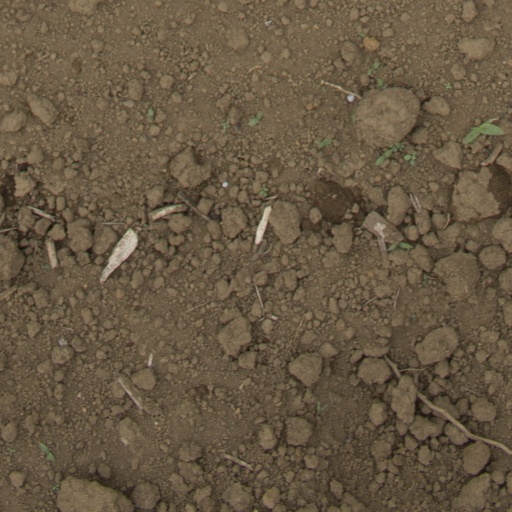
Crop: Jerusalem artichoke